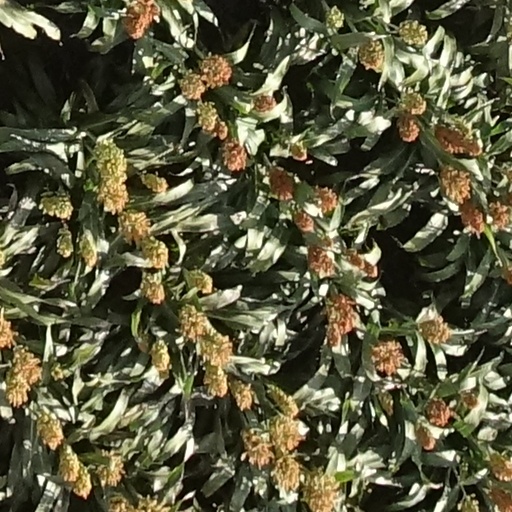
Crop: sorghum